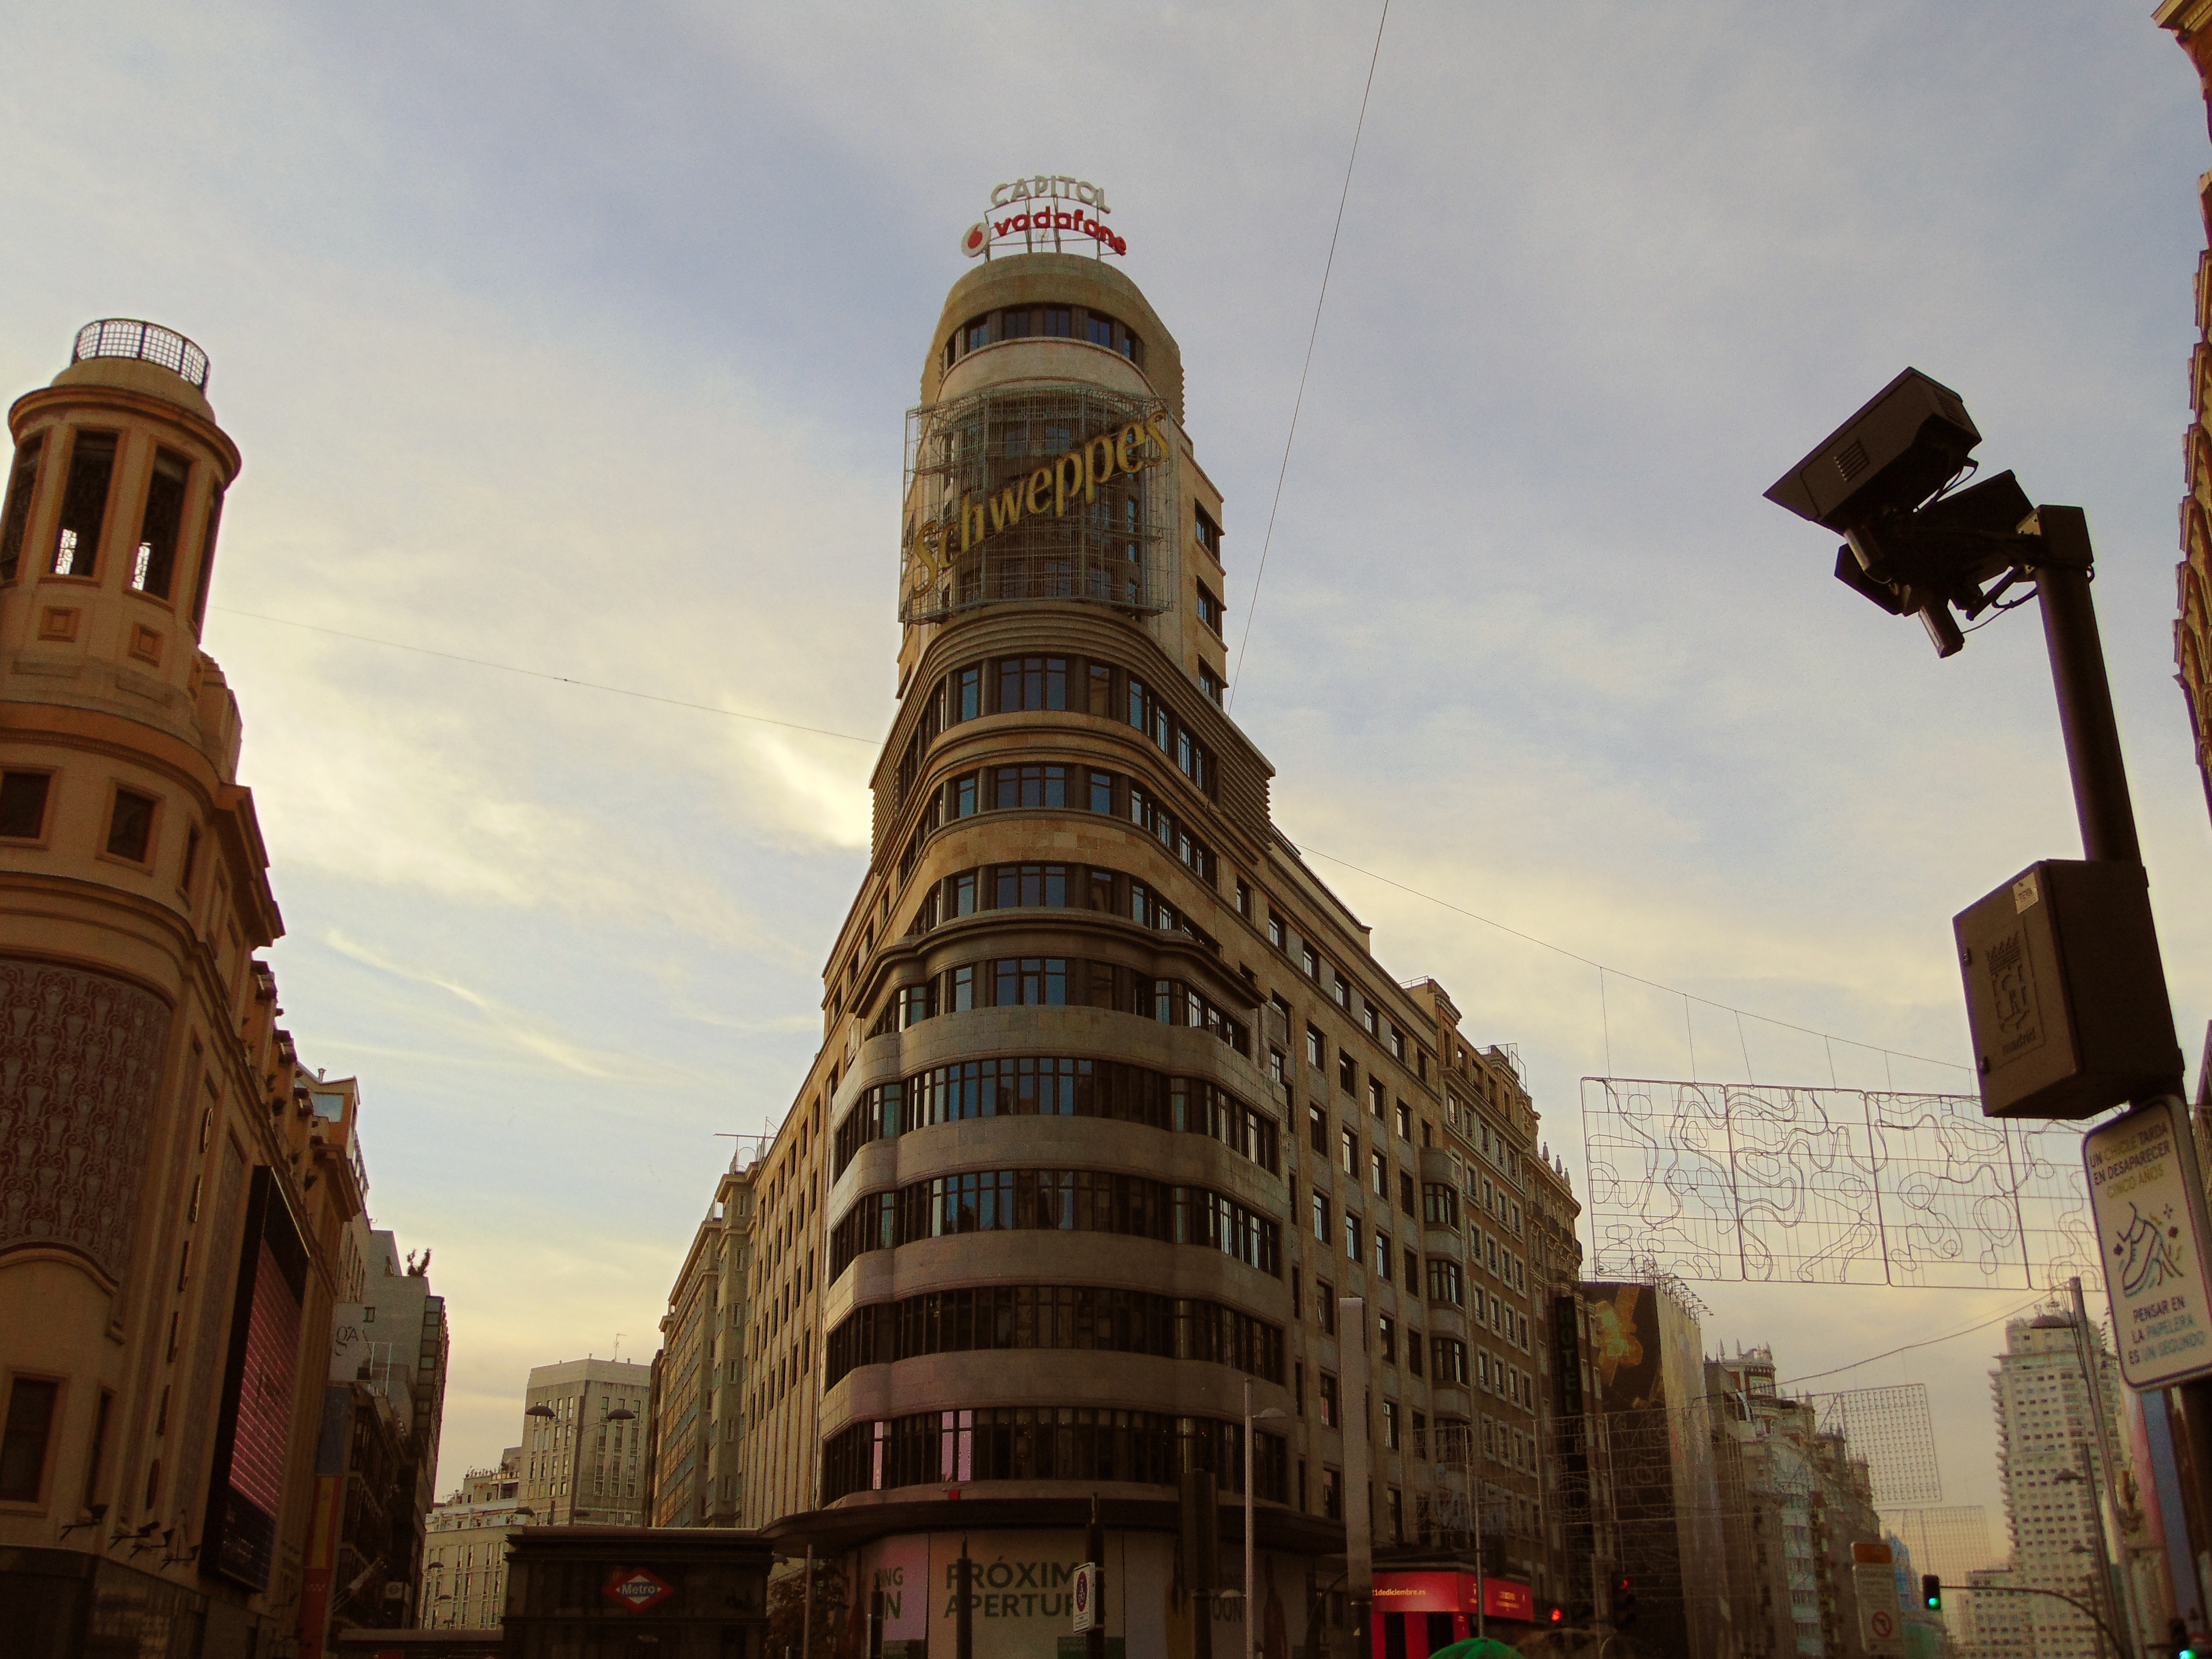
town, cityscape, travel, tower, landmark, tourism, place of worship, temple, metropolis, ancient history